Open quantum system

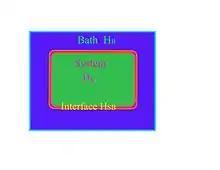
System bath partition

Even if the combined system is in a pure state and can be described by a wavefunction formula_2, a subsystem in general cannot be described by a wavefunction. This observation motivated the formalism of density matrices, or density operators, introduced by John von Neumann in 1927 and independently, but less systematically by Lev Landau in 1927 and Felix Bloch in 1946. In general, the state of a subsystem is described by the density operator formula_3 and the expectation value of an observable formula_4 by the scalar product formula_5. There is no way to know if the combined system is pure from the knowledge of observables of the subsystem alone. In particular, if the combined system has quantum entanglement, the state of the subsystem is not pure.